A House Full of Love

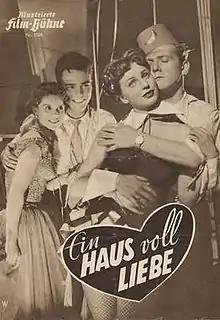

A House Full of Love is a 1954 Austrian-West German romantic comedy film directed by Hans Schweikart and starring Gertrud Kückelmann, Michael Cramer and Erni Mangold. It was shot at the Sievering Studios in Vienna. The film's sets were designed by the art director Fritz Jüptner-Jonstorff.